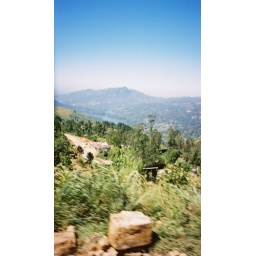
On the road in the central hill country; among tea gardens, forested hills, waterfalls, etc.; near Kandy, SL.